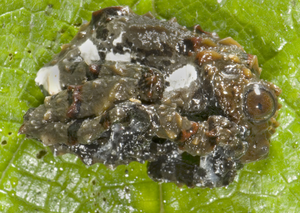
Theloderma moloch est une espèce d'amphibiens de la famille des Rhacophoridae.